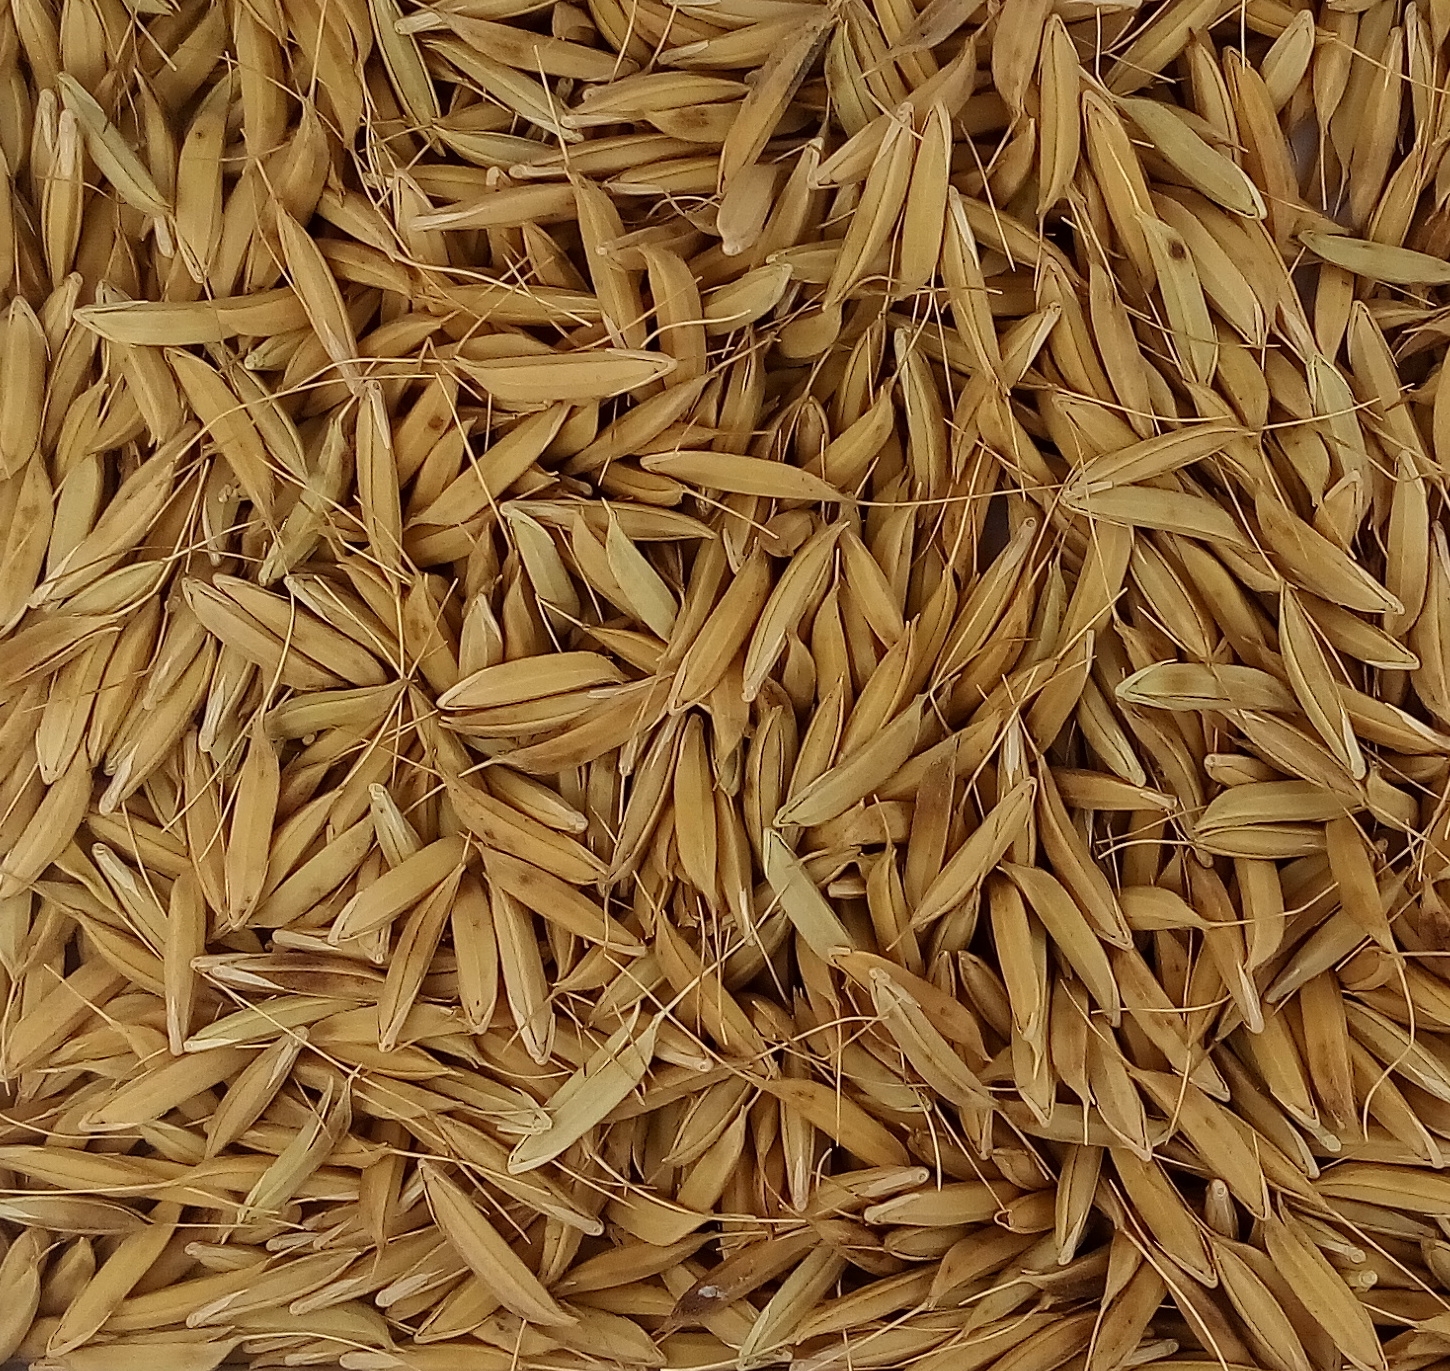
Rice seed variety: CSR_30